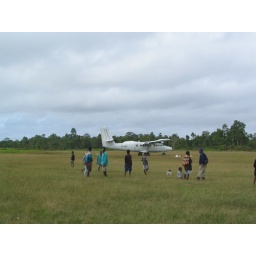
the plane we flew in on, the once a week access to lake murray from outside.